Muhammad Thakurufaanu al-Auzam

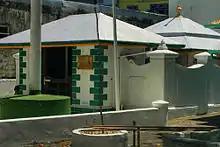
Mausoleum of "Muhammad Thakurufaanu al-Auzam" Near Bihuroazu Kamanaa Mosque

As-Sultan Muhammad Thakurufaanu al-Auzam died on 1st Ramadan 993 AH, after 11 years and 6 months in power. It was on 18 August 1585. He was buried on the Mausoleum of the Muhammad Thakurufaanu al-Auzam near Bihuroazu Kamanaa Mosque in Malé.